Tedald of Canossa

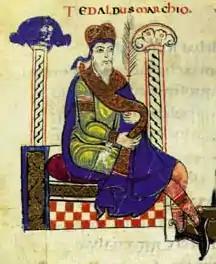
Tedald as depicted in the early 12th-century "Vita Mathildis"

Tedald (died 1012), of the House of Canossa, was the count of Brescia from 980, Modena, Ferrara, and Reggio from 981, and Mantua from 1006. He used the title of margrave because of his vast comital holdings and their frontier nature. His family's seat was Canossa and he was the son of Adalbert Azzo of Canossa who had supported Otto I against Berengar of Ivrea and Adalbert of Ivrea. His rise was largely due to his loyalty to the Ottonian Dynasty.